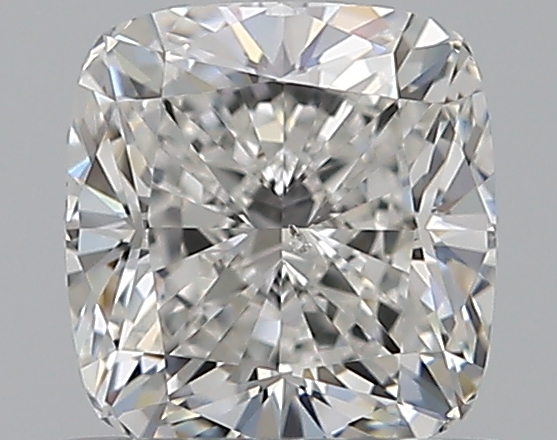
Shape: cushion
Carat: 0.71
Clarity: SI1
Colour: F
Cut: EX
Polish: EX
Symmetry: EX
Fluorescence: N
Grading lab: GIA
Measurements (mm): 5.08 x 4.84 x 3.38